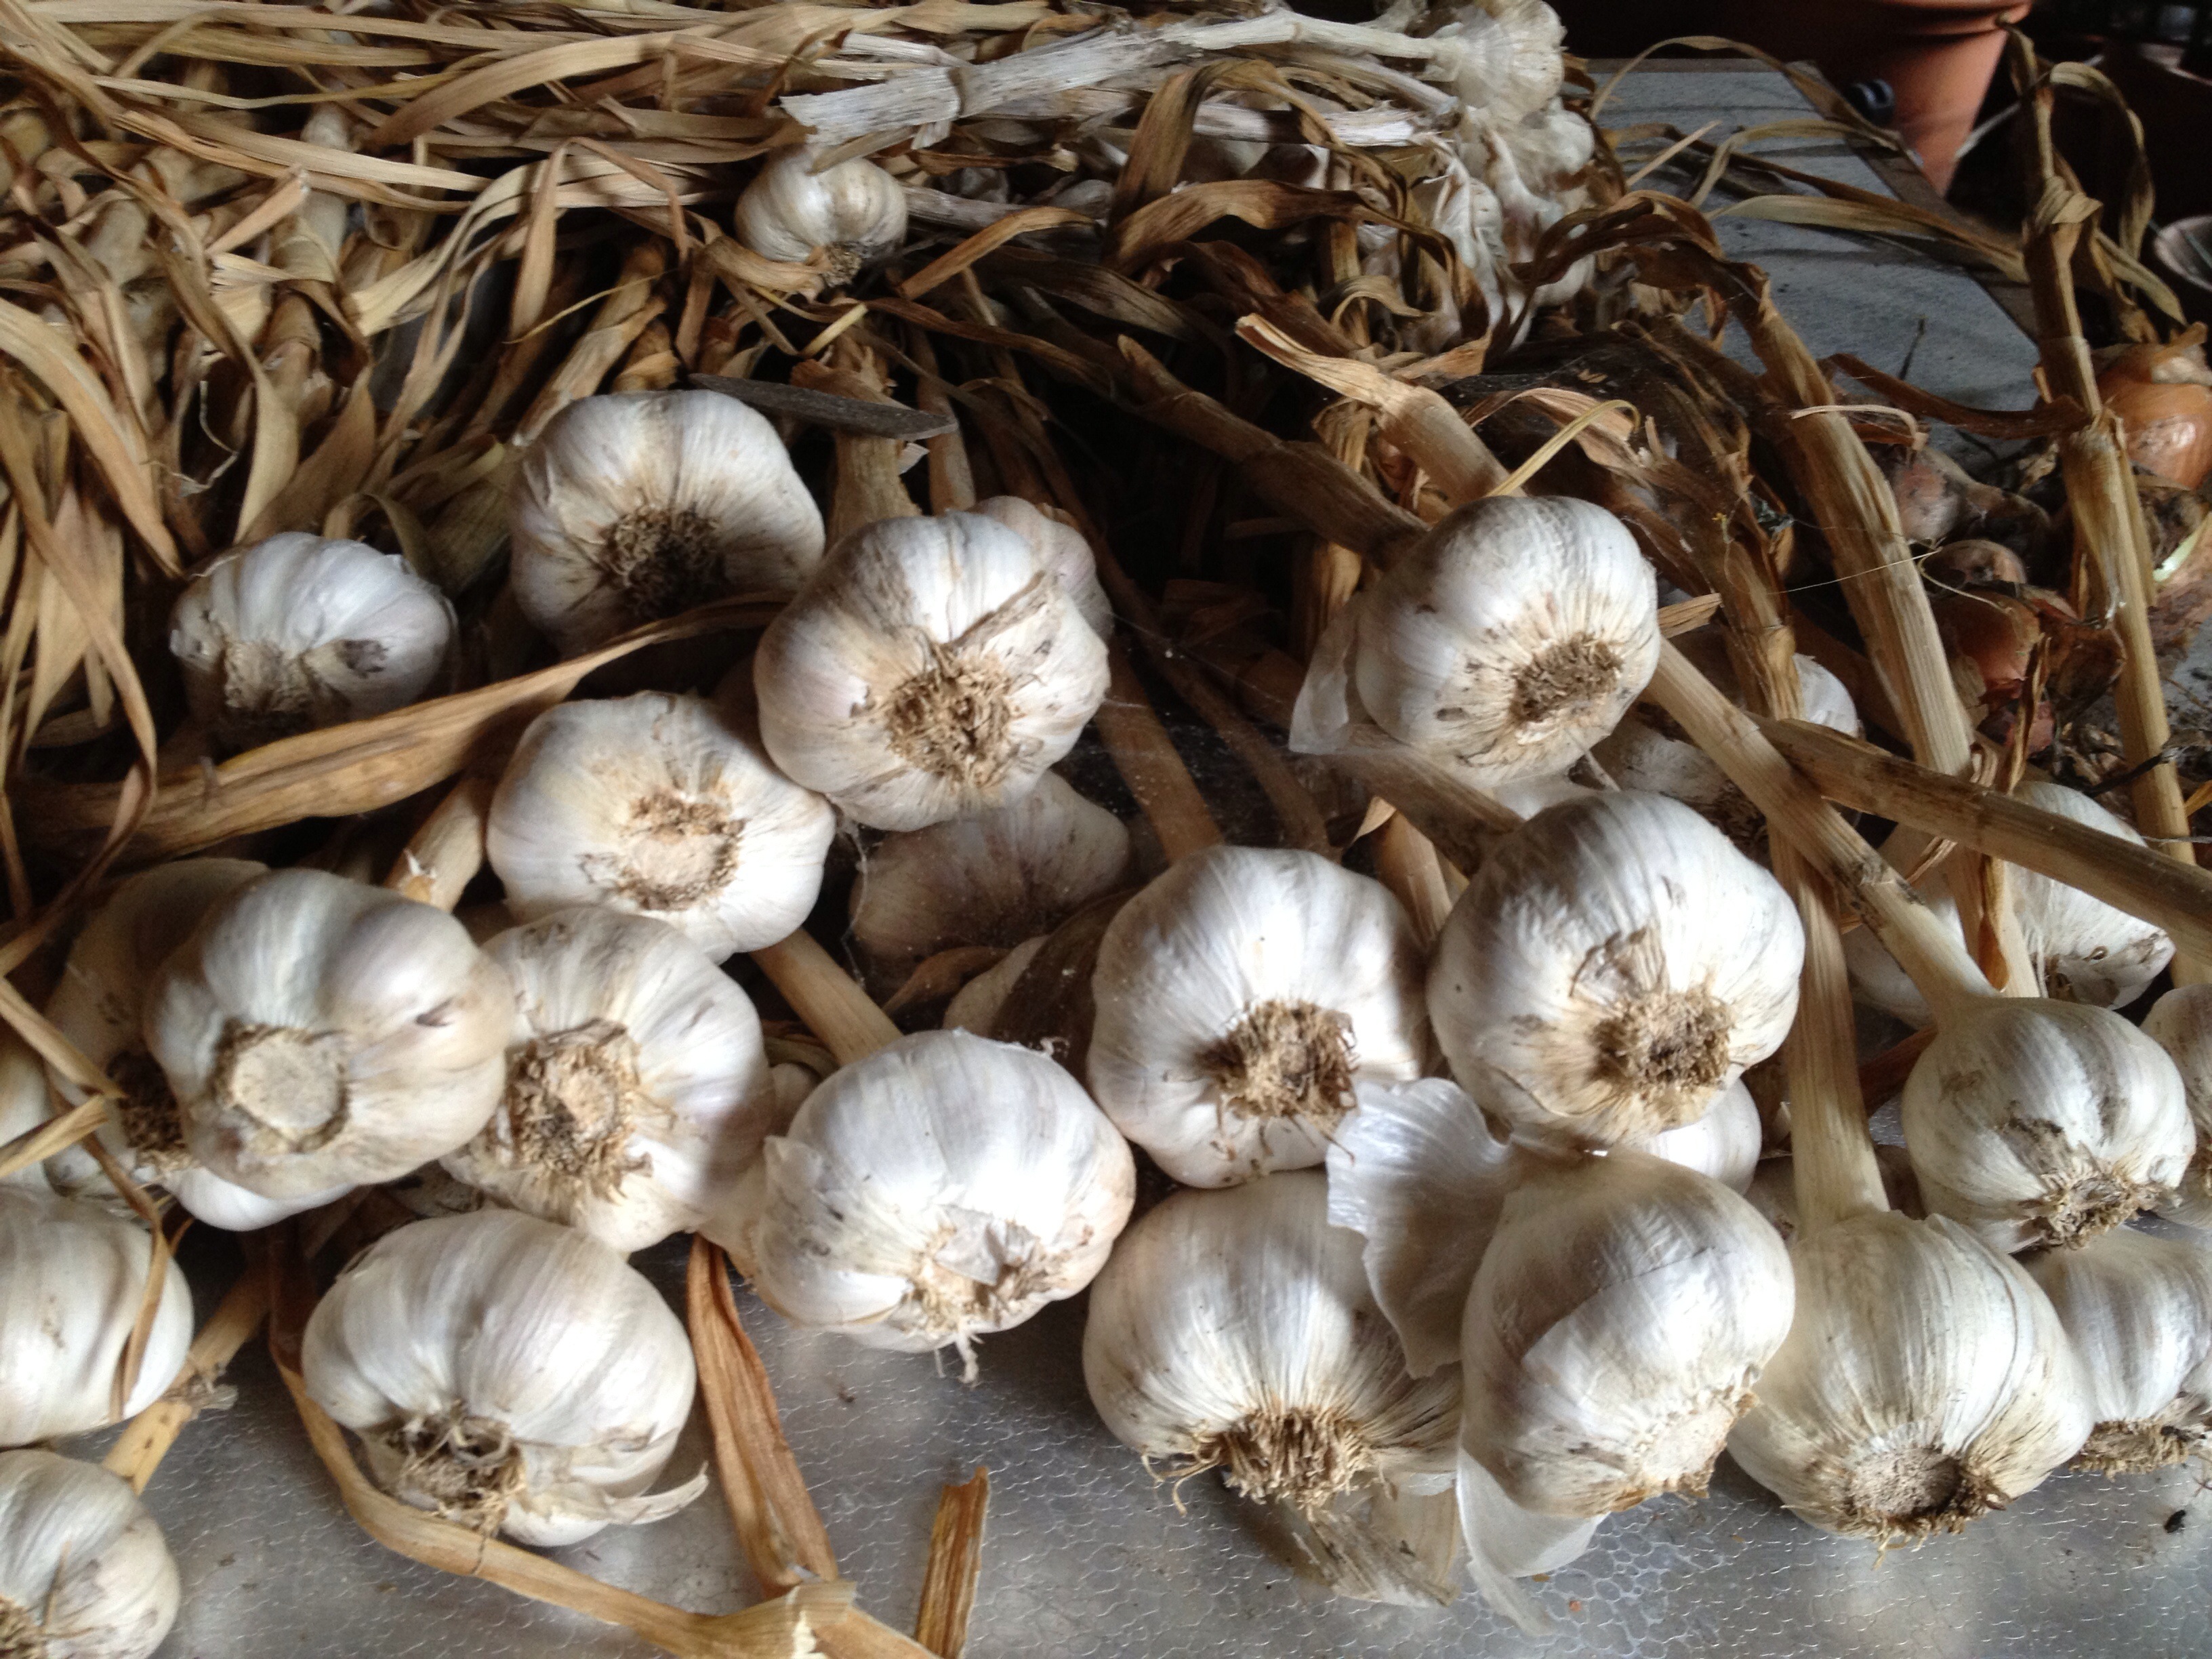
plant, food, garlic, produce, vegetable, matsutake, flowering plant, shallot, land plant, onion genus